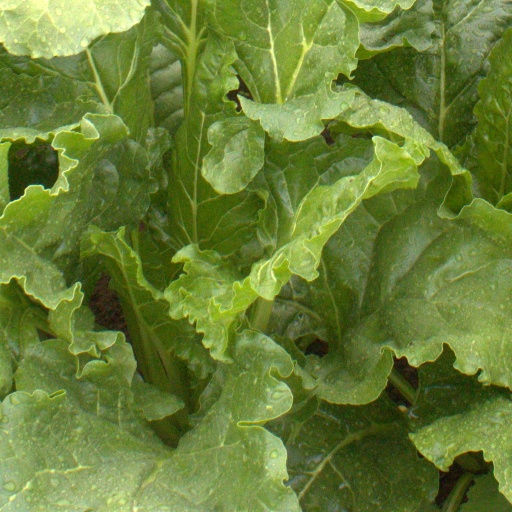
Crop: sugar beet